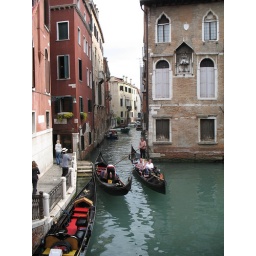
Gondolas on the canal by our pensione, Hotel Riva (2nd red brick building on the left)